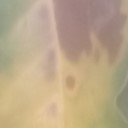
Label: Leaf_rust